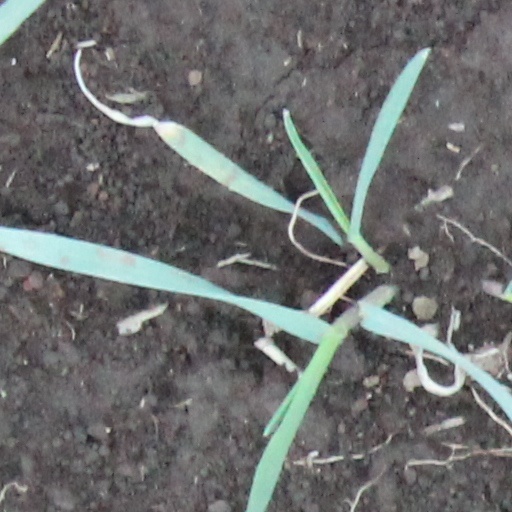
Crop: wheat